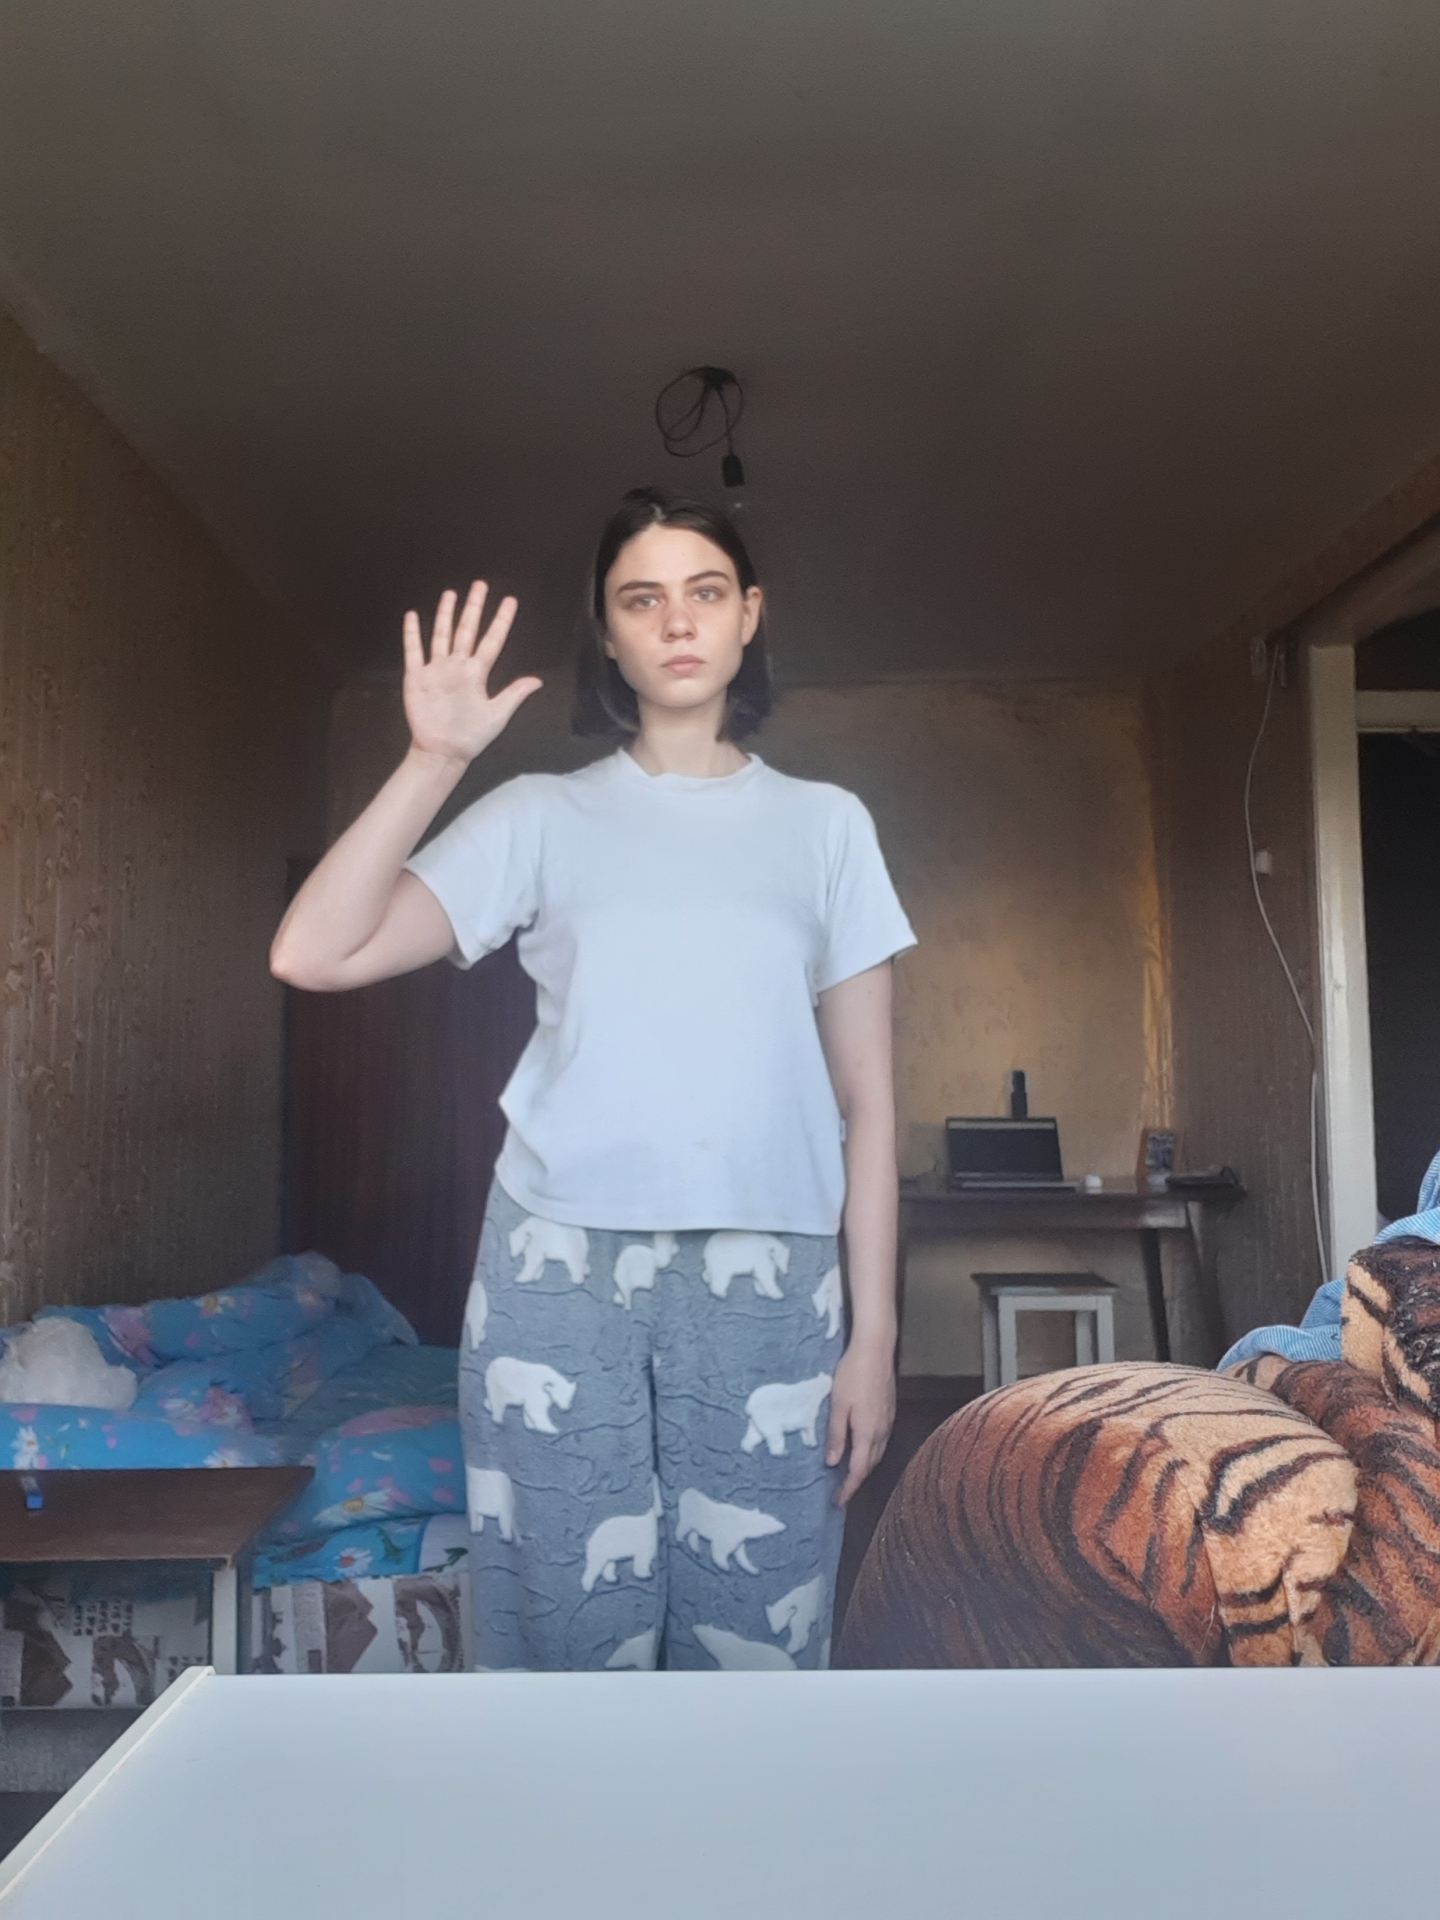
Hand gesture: palm